Ring of Red

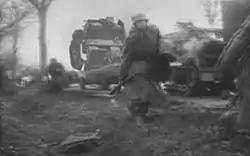
An anti-AFW at the rear while German troops march in the countryside. The said AFW was placed on actual World War II combat footage by CGI with black and white rendering to give it an authentic feeling of the footage being taken in the late 1930s and 1940s.

"Ring of Red" is set in an alternate history 1960s where the Allies ended World War II by invading Japan in the costly Operation Downfall rather than the use of the atomic bomb. With the Cold War looming over the horizon, Hokkaidō is ceded to the Soviet Union, and the remaining portions Japan are partitioned into Communist Republic of North Japan and capitalist South Japan. North Japan was supported by the Soviet Union and the People's Republic of China, while the United States and other capitalist countries supported the South, and Germany makes engineering contributions to both sides.